Bristol and Gloucester Railway

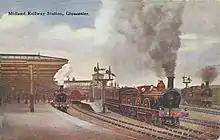
Gloucester Eastgate station

In 1809 the Gloucester and Cheltenham Railway was authorised by the Gloucester and Cheltenham Railway Act 1809 (49 Geo. 3. c. xxiii). In reality it was to be a horse-operated plateway. Cheltenham was growing in importance because of the supposedly health-giving properties of the waters, and houses for well-to-do residents were being built, requiring the bringing in of stone for the building work and for roads, and coal for the residents. There were good-quality quarries already in existence at Leckhampton, high above the town, and Forest of Dean coal was available at Gloucester, nine miles away, brought there on the River Severn and later by canal. The Gloucester and Cheltenham Railway was built to serve these needs, by connecting the docks at Gloucester (under construction) and the Leckhampton quarries, with Cheltenham. The was completed in 1811.